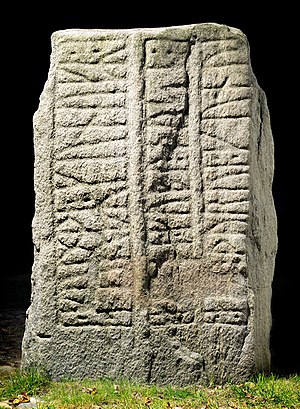
Runesten / Galleri / Danske runesten
Foto af Roberto Fortuna 2012
En runesten er en gravsten eller en anden mindesten med runeindskrift. I Sverige findes mere end 3000 runesten, i Norge næsten 70 og i Danmark ca. 220.